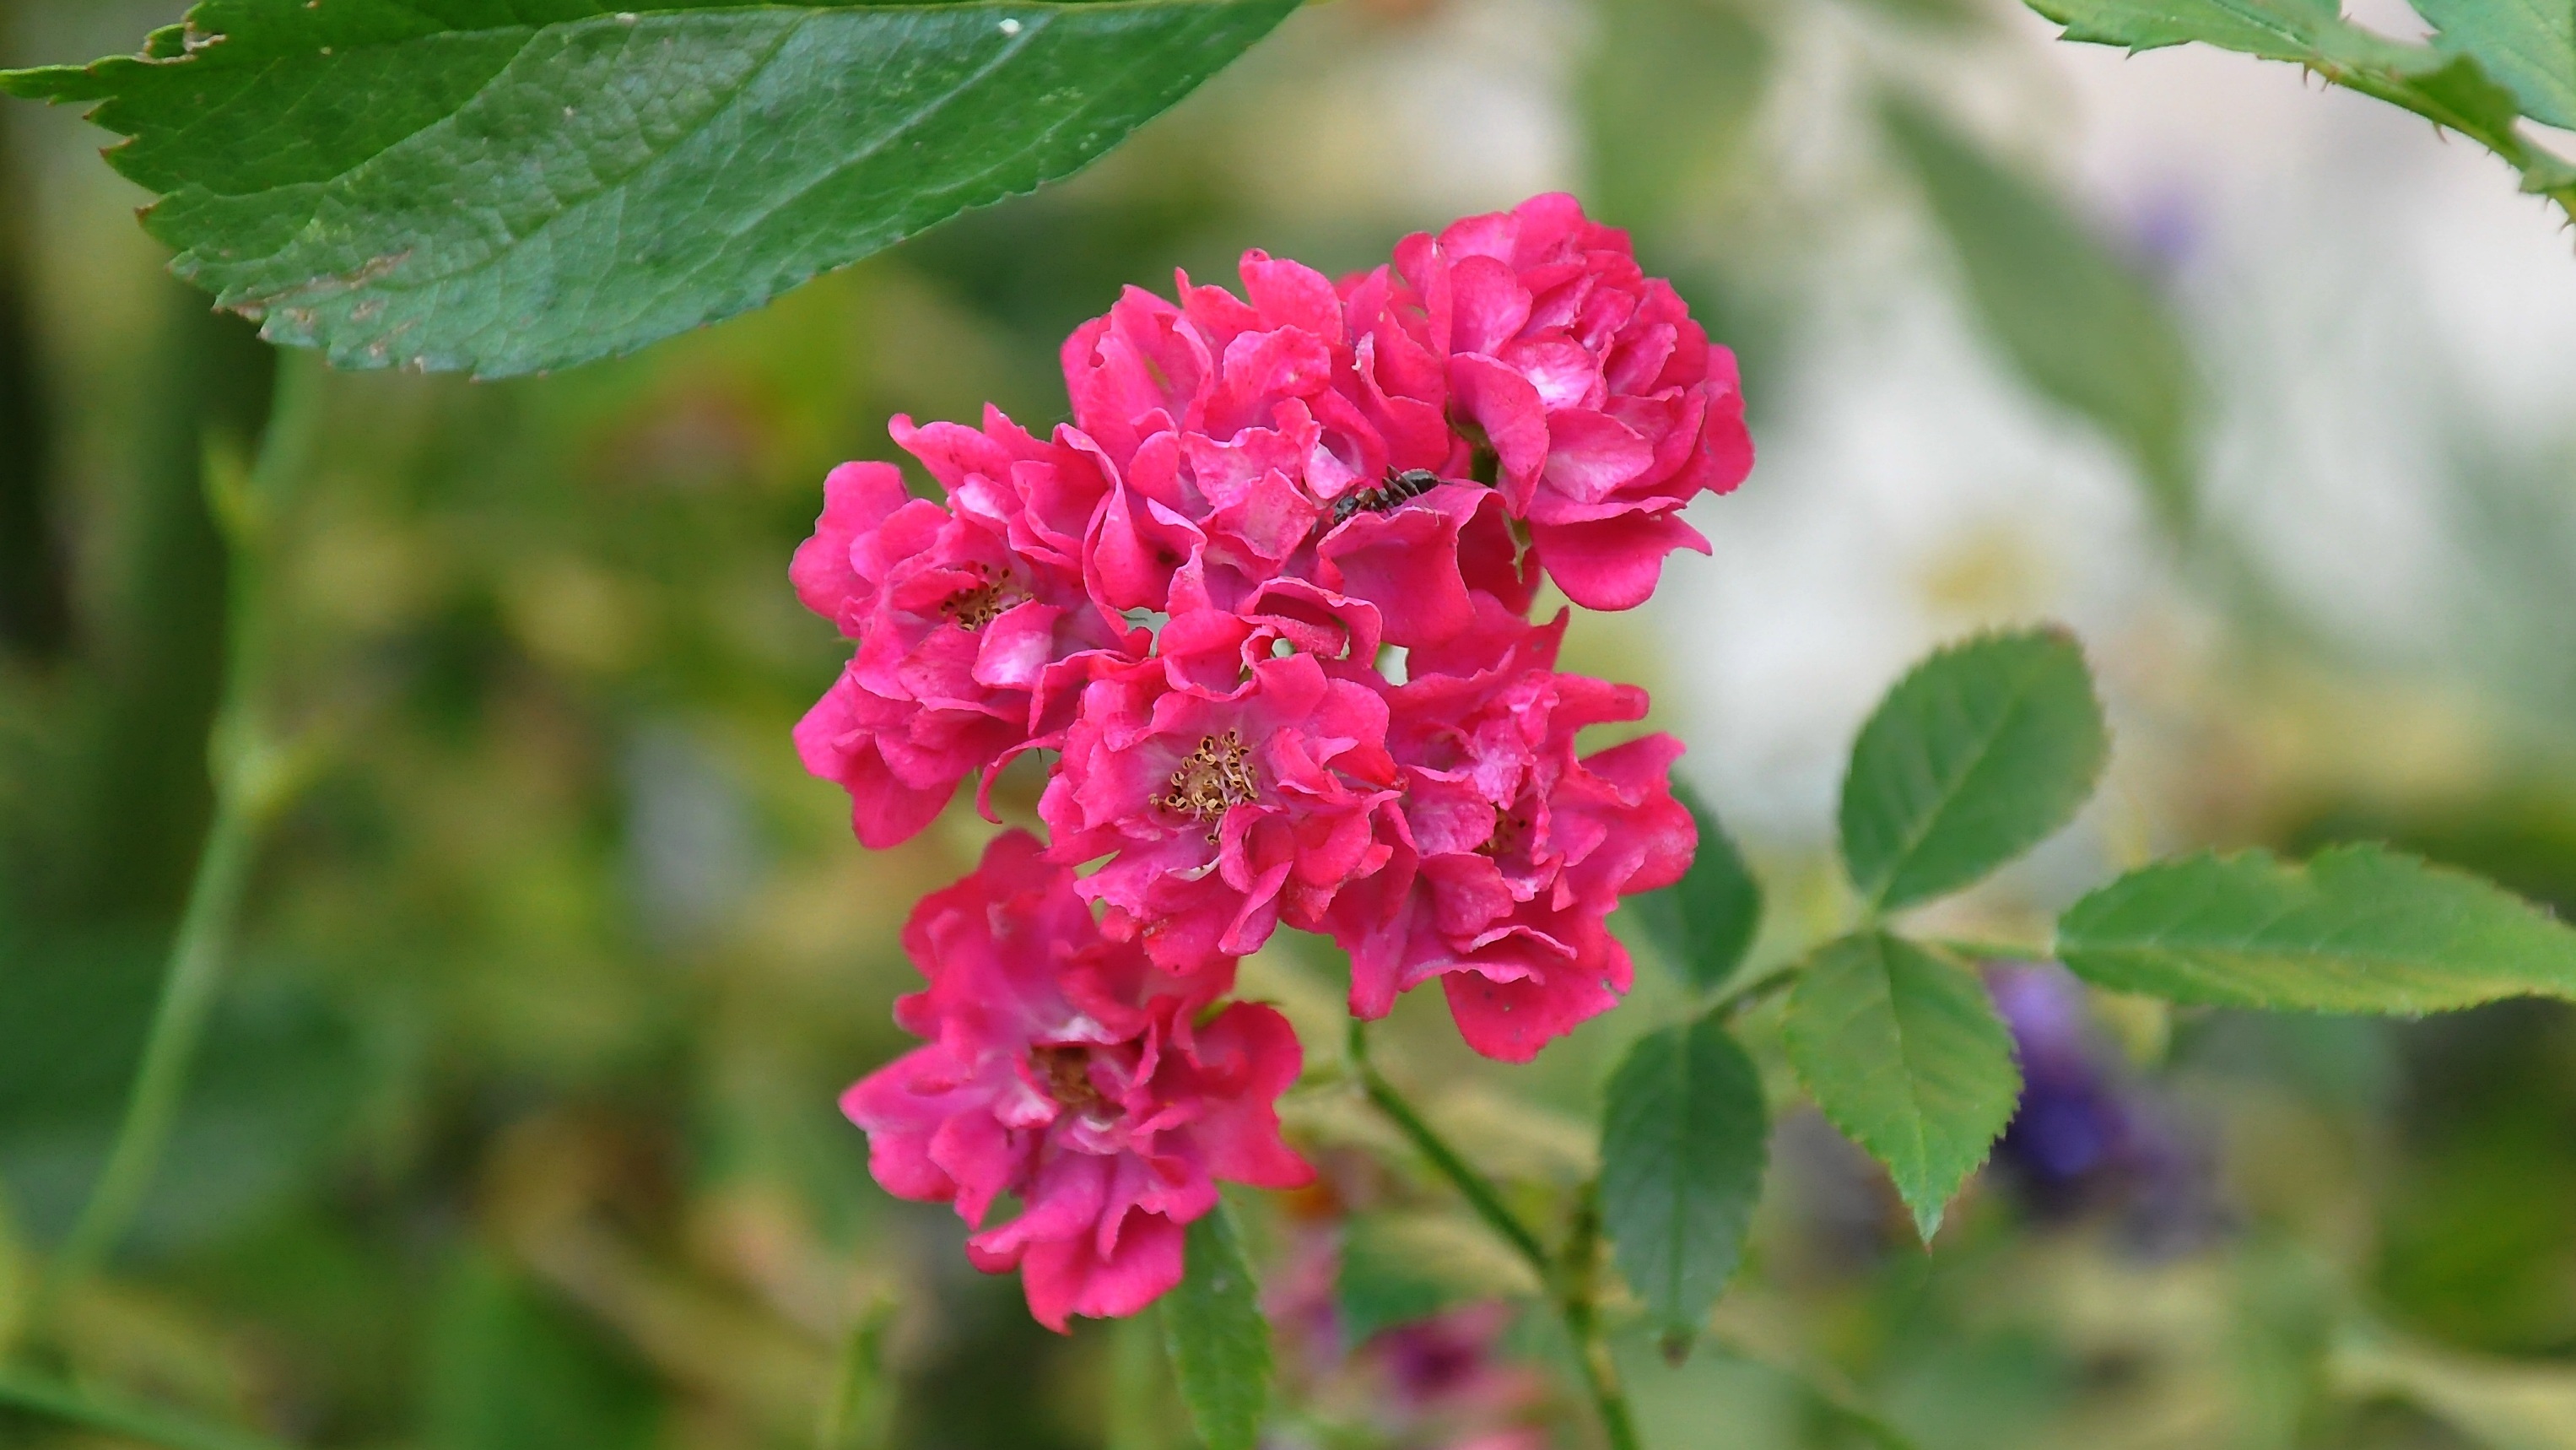
blossom, group, plant, leaf, flower, rose, botany, flora, red rose, wildflower, shrub, macro photography, flowering plant, annual plant, land plant